Ratchet & Clank (2016 video game)

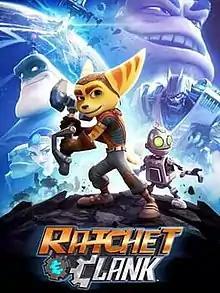
Cover art featuring Ratchet (left) and Clank (right) along with several other characters in the background

Ratchet & Clank is a 2016 third-person shooter platform video game developed by Insomniac Games and published by Sony Interactive Entertainment for the PlayStation 4. It is a tie-in to the 2016 film of the same name, as well as a reimagining of the first game in the series. The game was originally planned to be released in 2015, but was delayed, along with the film, to April 2016 in order to give the film a better marketing campaign and the game additional polish time.